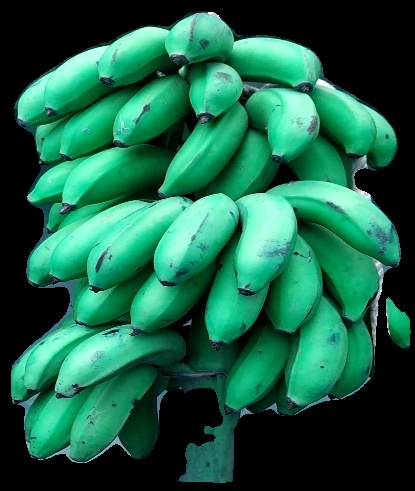
Variety: rasbale
Grade: grade2